Riccione

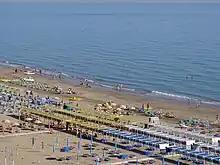
Riccione's beach, July 2005

From 1926, Benito Mussolini, Italy's fascist dictator, began to spend summer holidays in Riccione. In July 1934, Rachele Guidi, Mussolini's second wife, purchased a seaside villa for the family's summer holidays. Mussolini would conduct government business from Riccione during his stays and host notable guests: the family of Austrian chancellor Engelbert Dollfuss were guests of the Mussolinis during his assassination in July 1934, and Mussolini learned of Operation Barbarossa during his stay at the villa in June 1941. The villa was guarded by 150 soldiers, reaching 300 during Mussolini's stays. Mussolini would arrive in Riccione aboard a seaplane, and a ship would be stationed off Riccione's coast. In 1940, the villa was renovated and its grounds expanded.